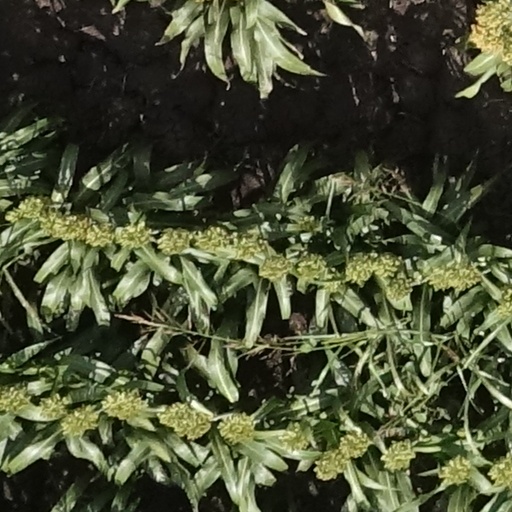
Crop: sorghum